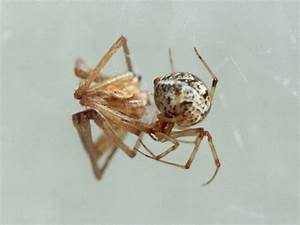
Label: ragno